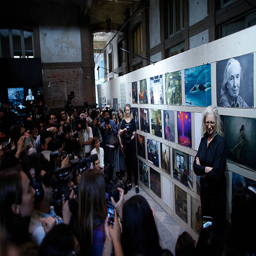
visual artist speaks during the presentation .